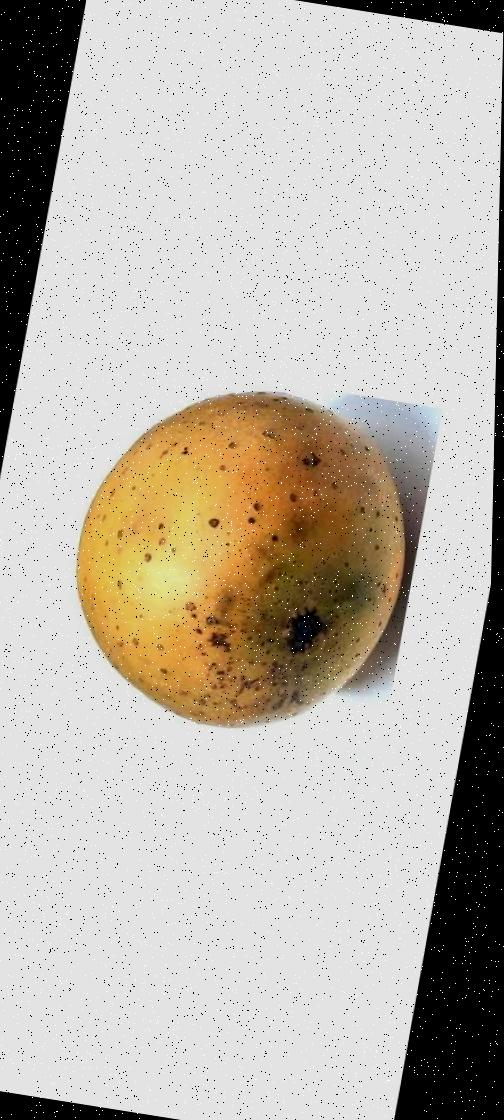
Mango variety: Gourmoti